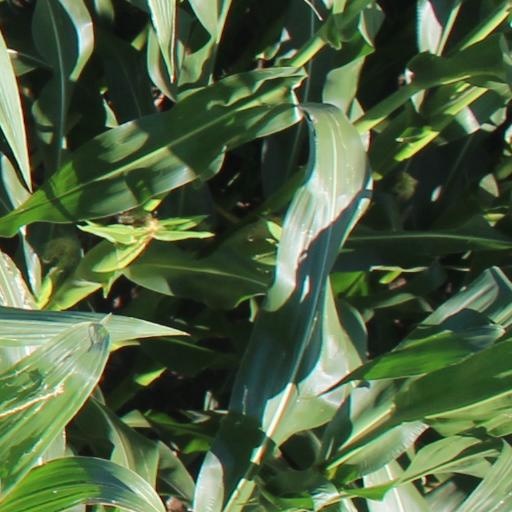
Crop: maize; corn